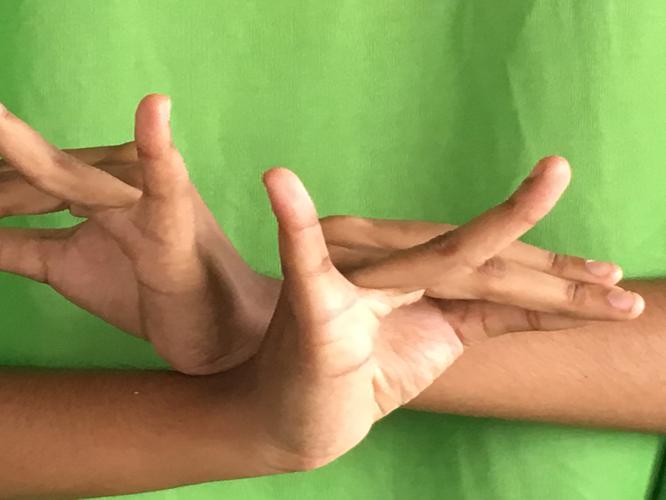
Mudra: Katakavardhana
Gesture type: double_hand